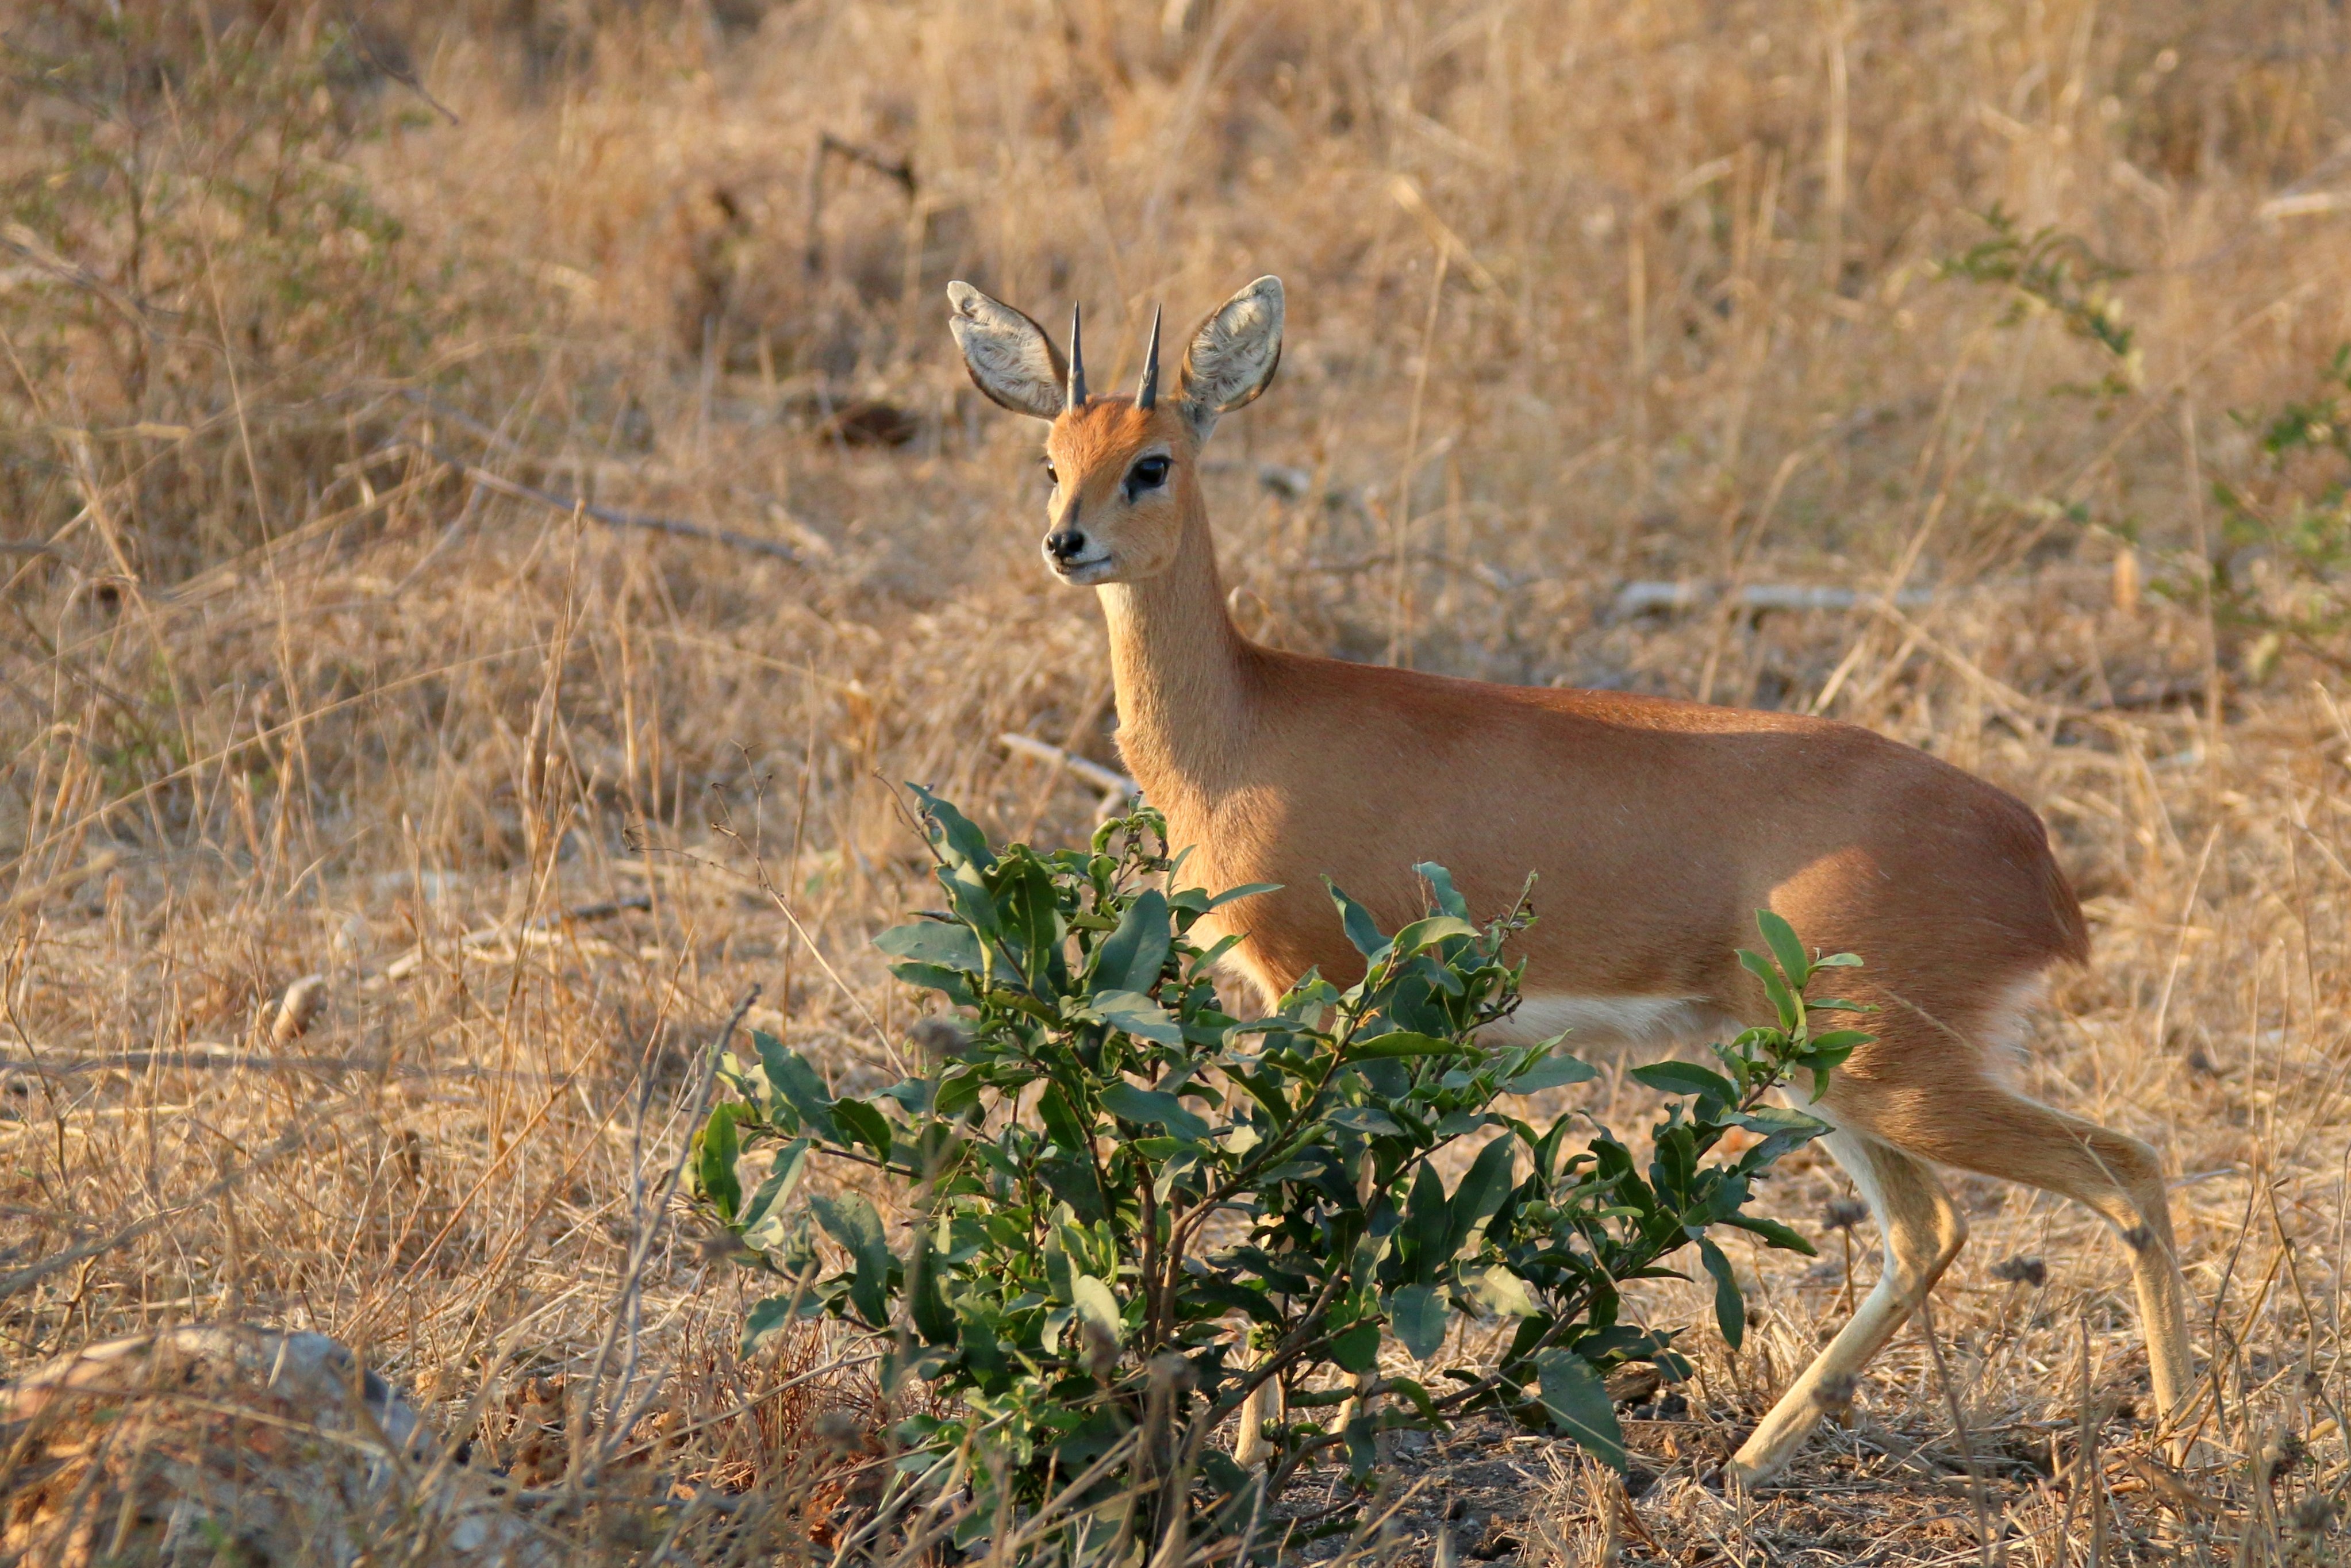
landscape, nature, prairie, game, animal, vacation, tourist, explore, wildlife, wild, bush, deer, africa, park, mammal, tourism, fauna, savanna, antelope, southern, south, sands, gazelle, national, reserve, vertebrate, tanzania, hunt, conservation, impala, safari, prey, kenya, white tailed deer, sabi, kruger, pronghorn, poaching, steenbok, gazeller, raphicerus campestris